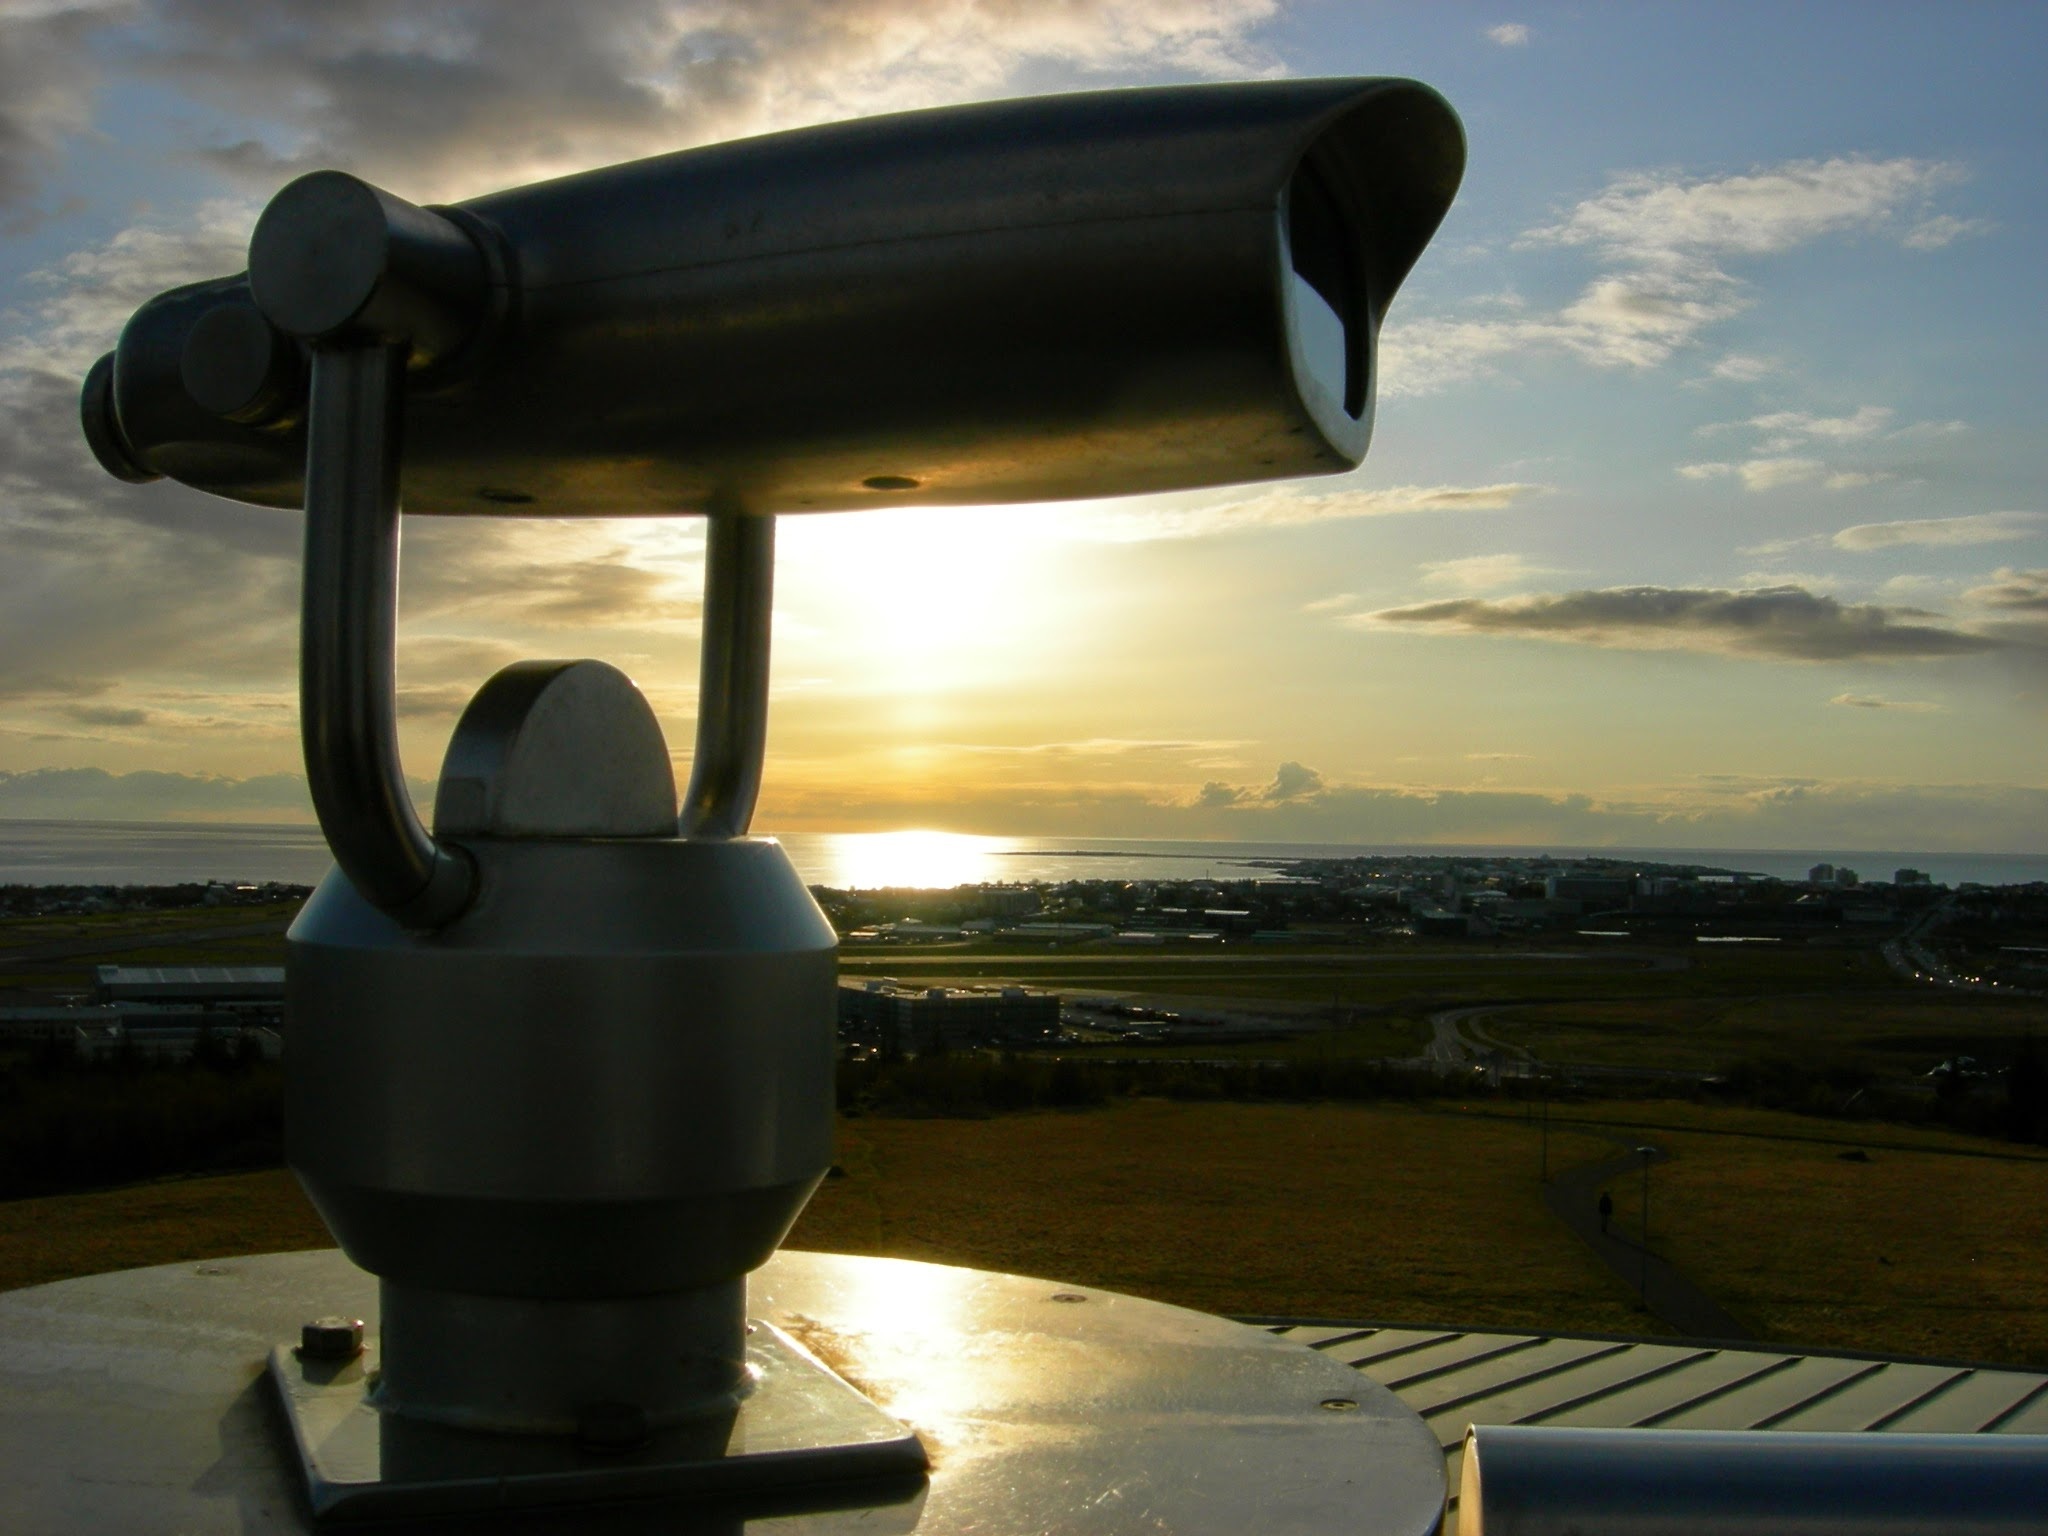
airplane, aircraft, vehicle, aviation, flight, lighting, atmosphere of earth